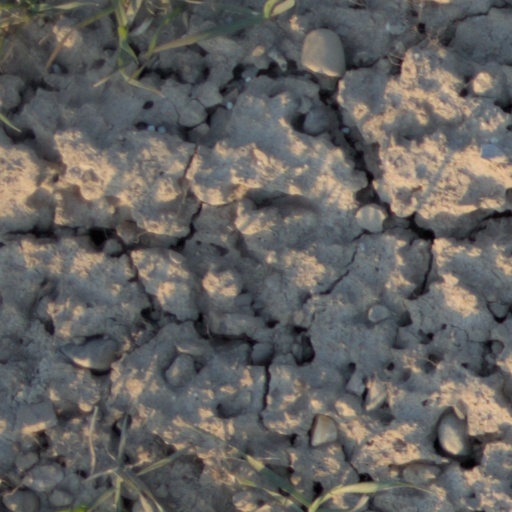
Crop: wheat